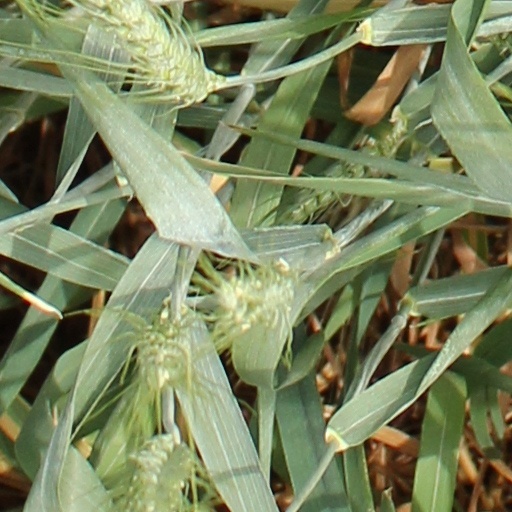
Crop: wheat